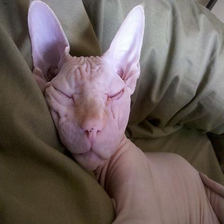
Species: cat
Breed: Sphynx